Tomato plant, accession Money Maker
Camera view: vertical (180 deg); turntable rotation: 150 degrees
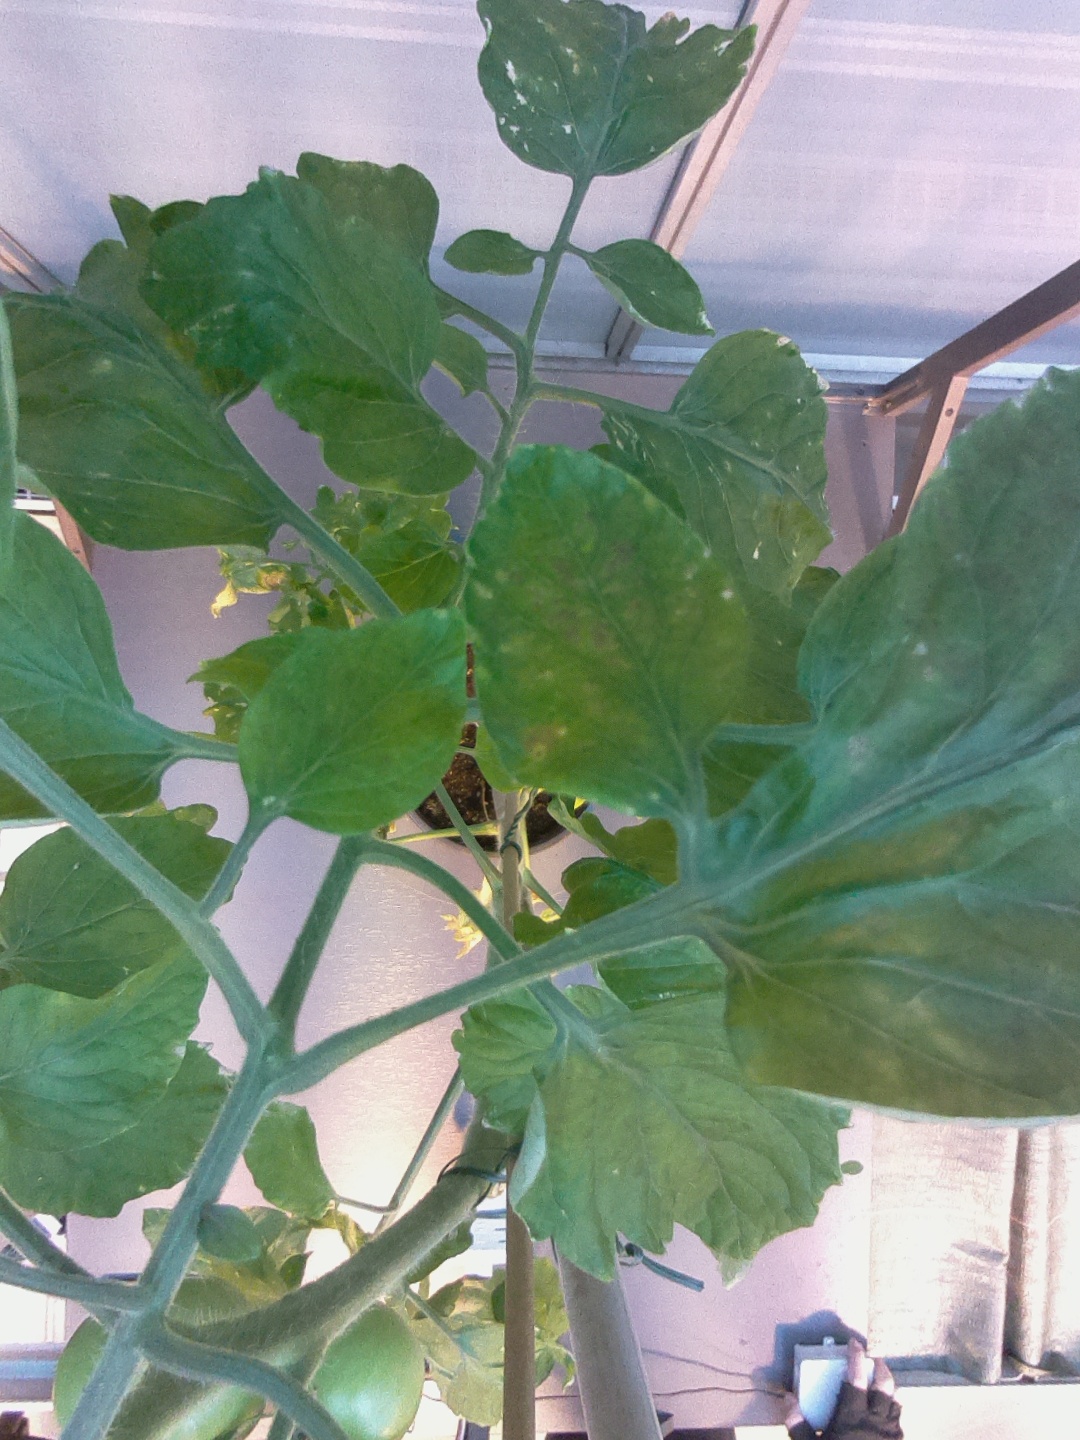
BBCH growth stage 76: 60%-70% of final fruit size